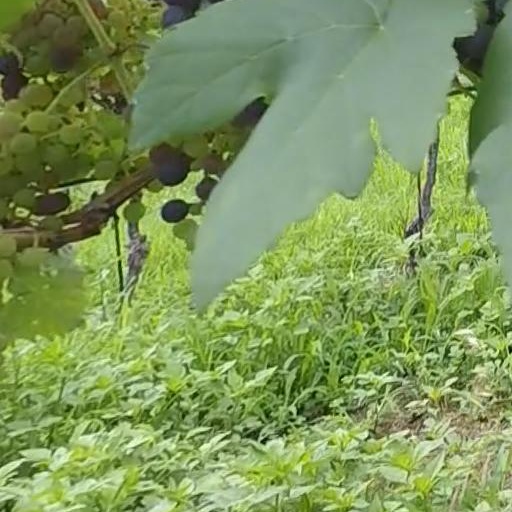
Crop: grape